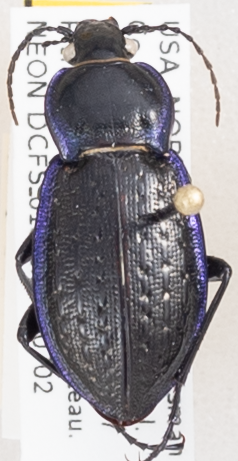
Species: Carabus serratus
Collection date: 2019-07-02
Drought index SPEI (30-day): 0.794
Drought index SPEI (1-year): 0.786
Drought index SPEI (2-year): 0.114